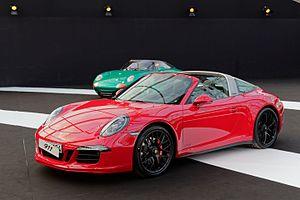
La Porsche 911 Targa exposée lors du festival automobile international 2015.